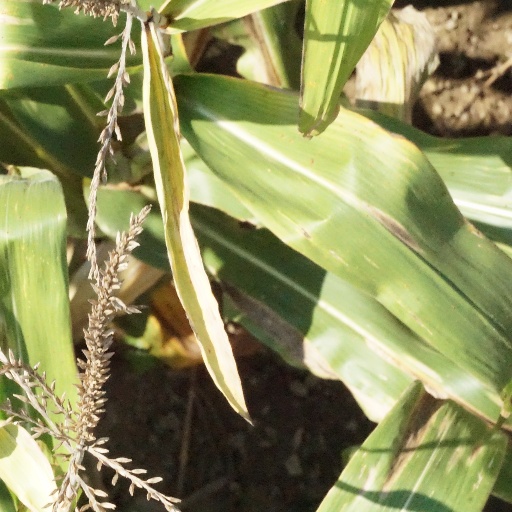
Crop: maize; corn